Rio Iratapuru Sustainable Development Reserve

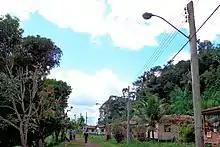
A rural community near the reserve

Communities along the Cupixi River in the north are Vila Cupixi, São Raimundo and São Miguel do Cupixi.